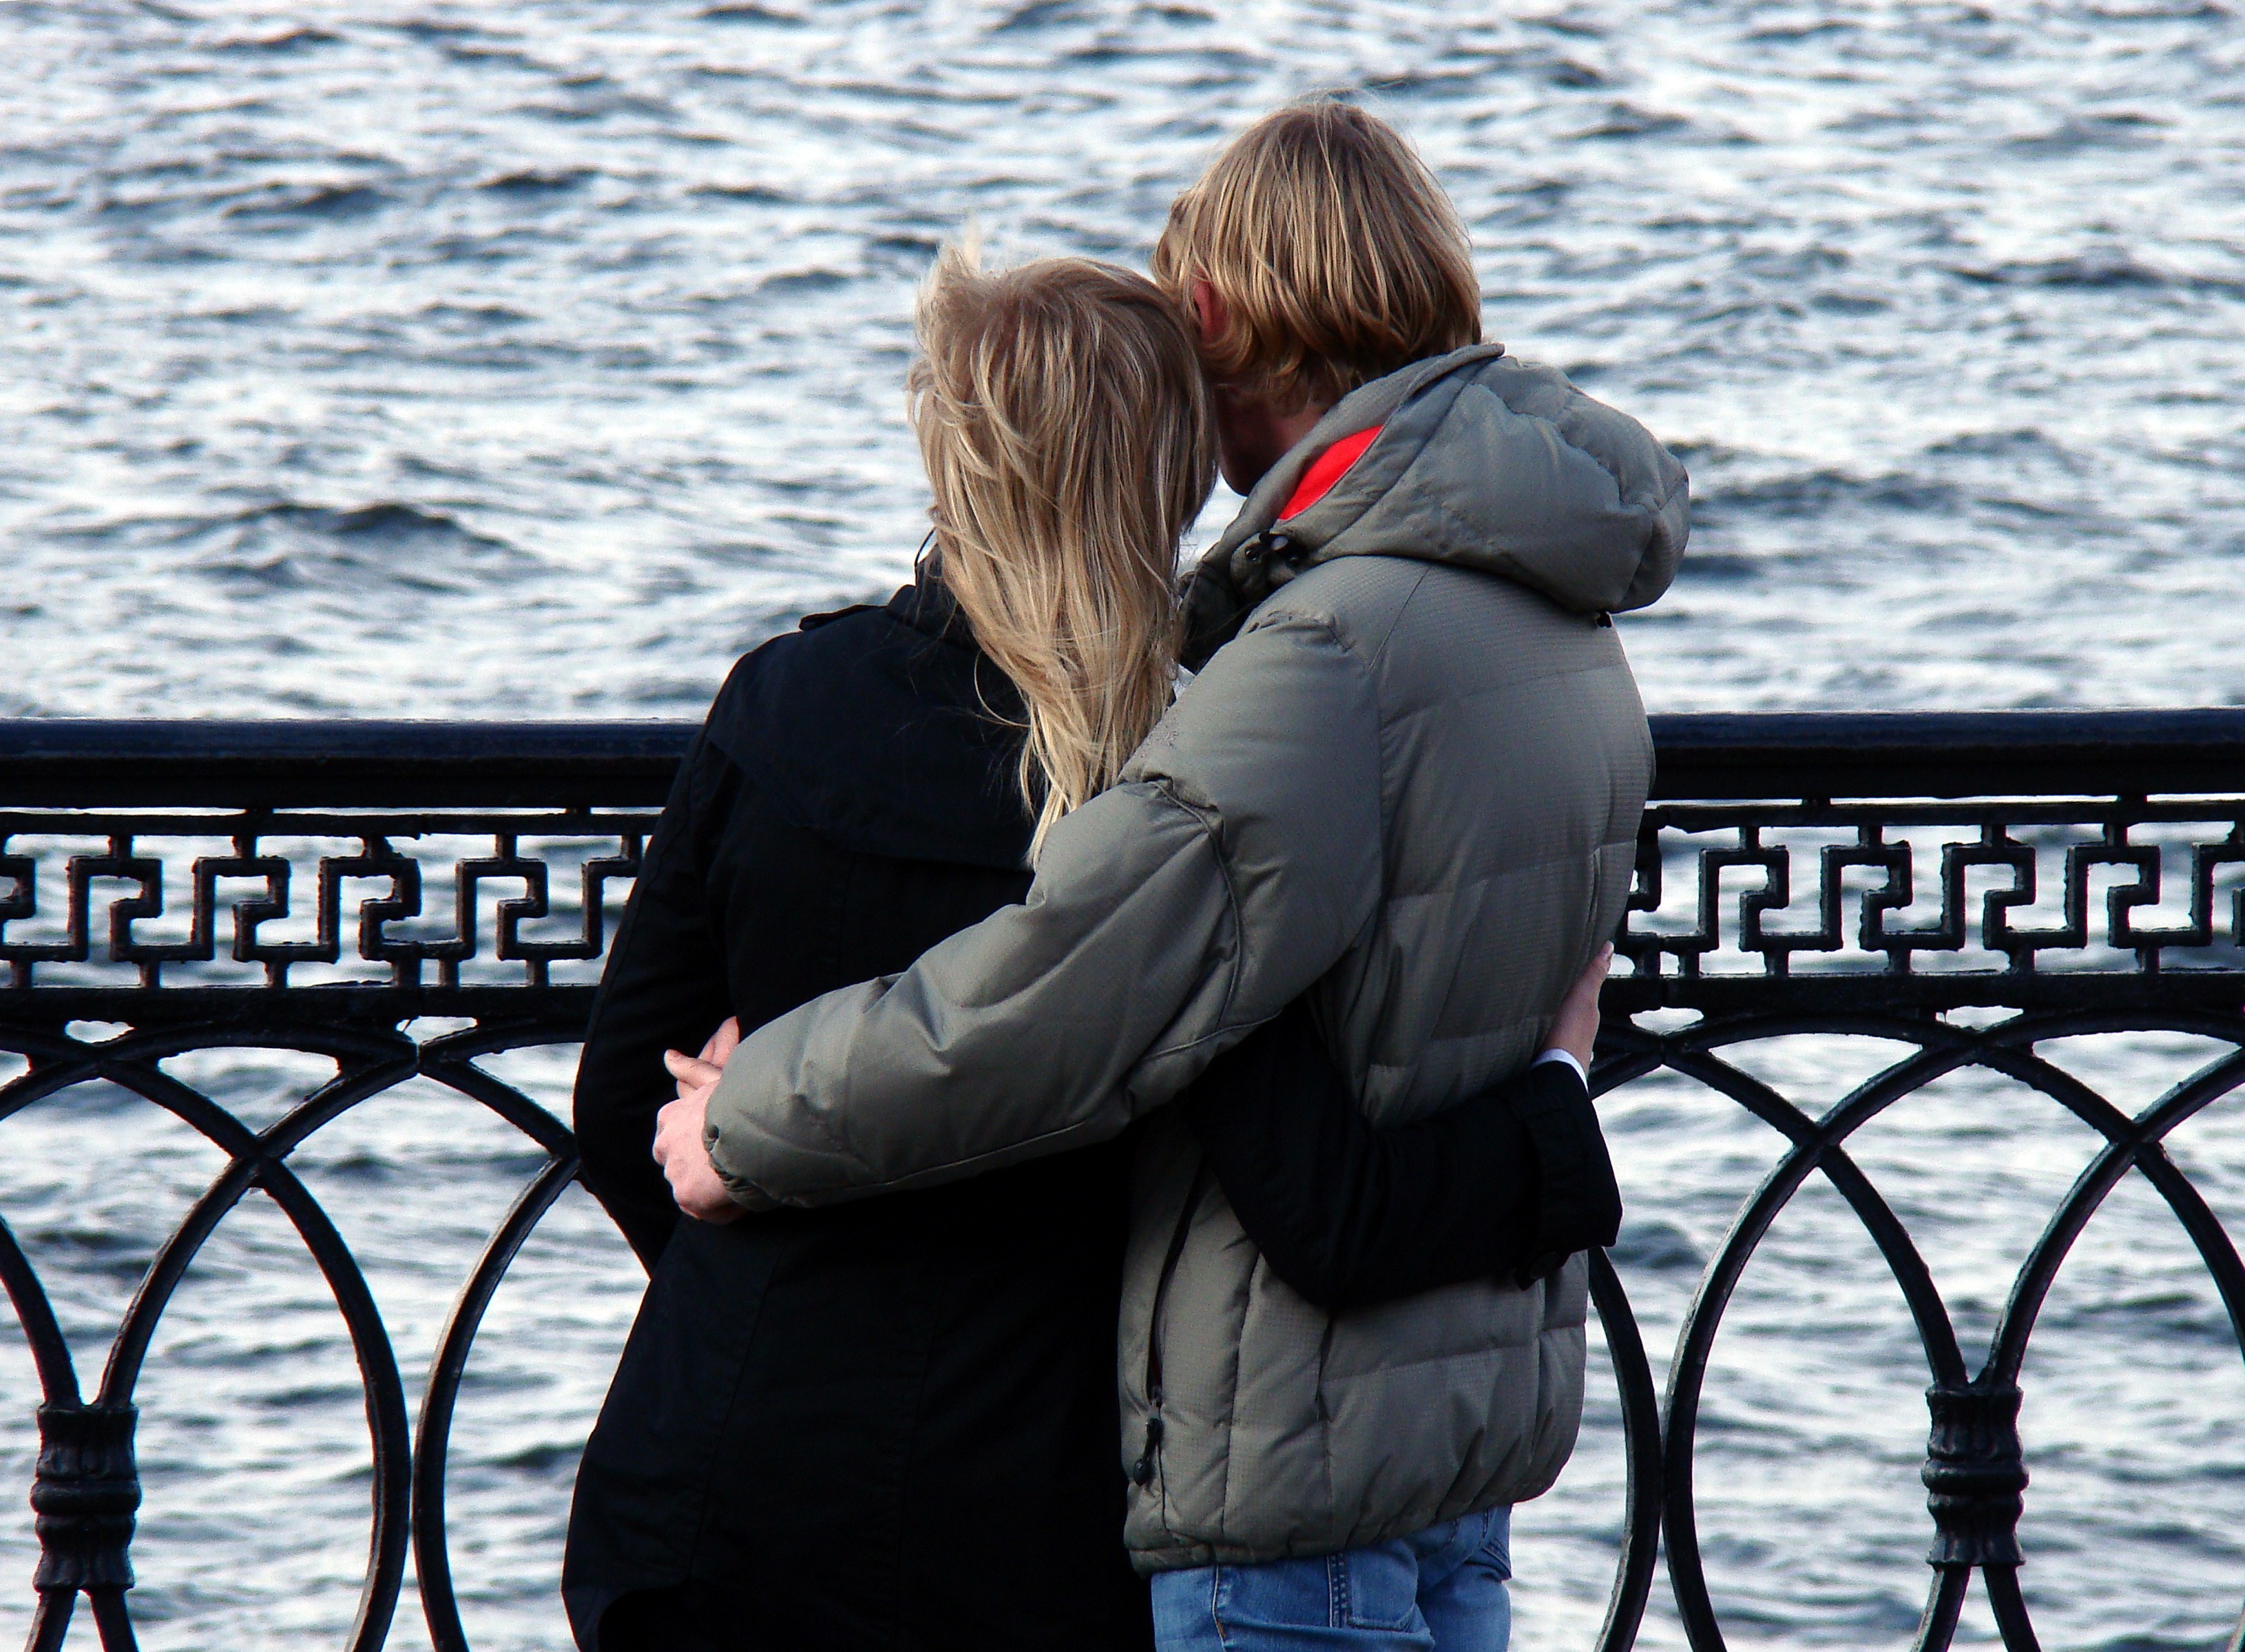
man, fence, people, river, love, young, couple, romance, two, season, grille, ceremony, photograph, emotion, quay, tenderness, interaction, sweethearts